Paraskeva Clark

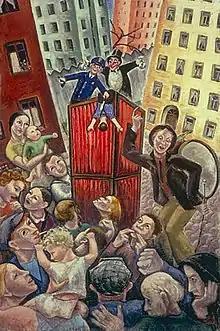
Petroushka, 1937 oil on canvas, 122.4 x 81.9 cm

In "Petroushka", Clark creates a seemingly innocent scene of street entertainers; it was painted as an outranged response to newspaper reports of the killing of five striking steelworkers by Chicago police in the summer of 1937. She chose to adapt the story of Petrushka (the Peter puppet and symbol of suffering humanity within Russian tradition) to a North American context.